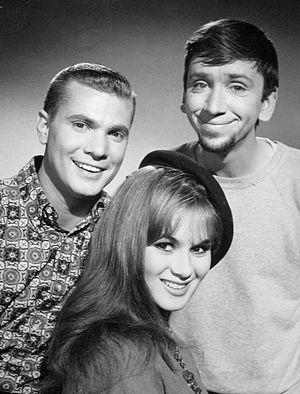
Danielle De Metz est une actrice française, née en 1938 à Paris.